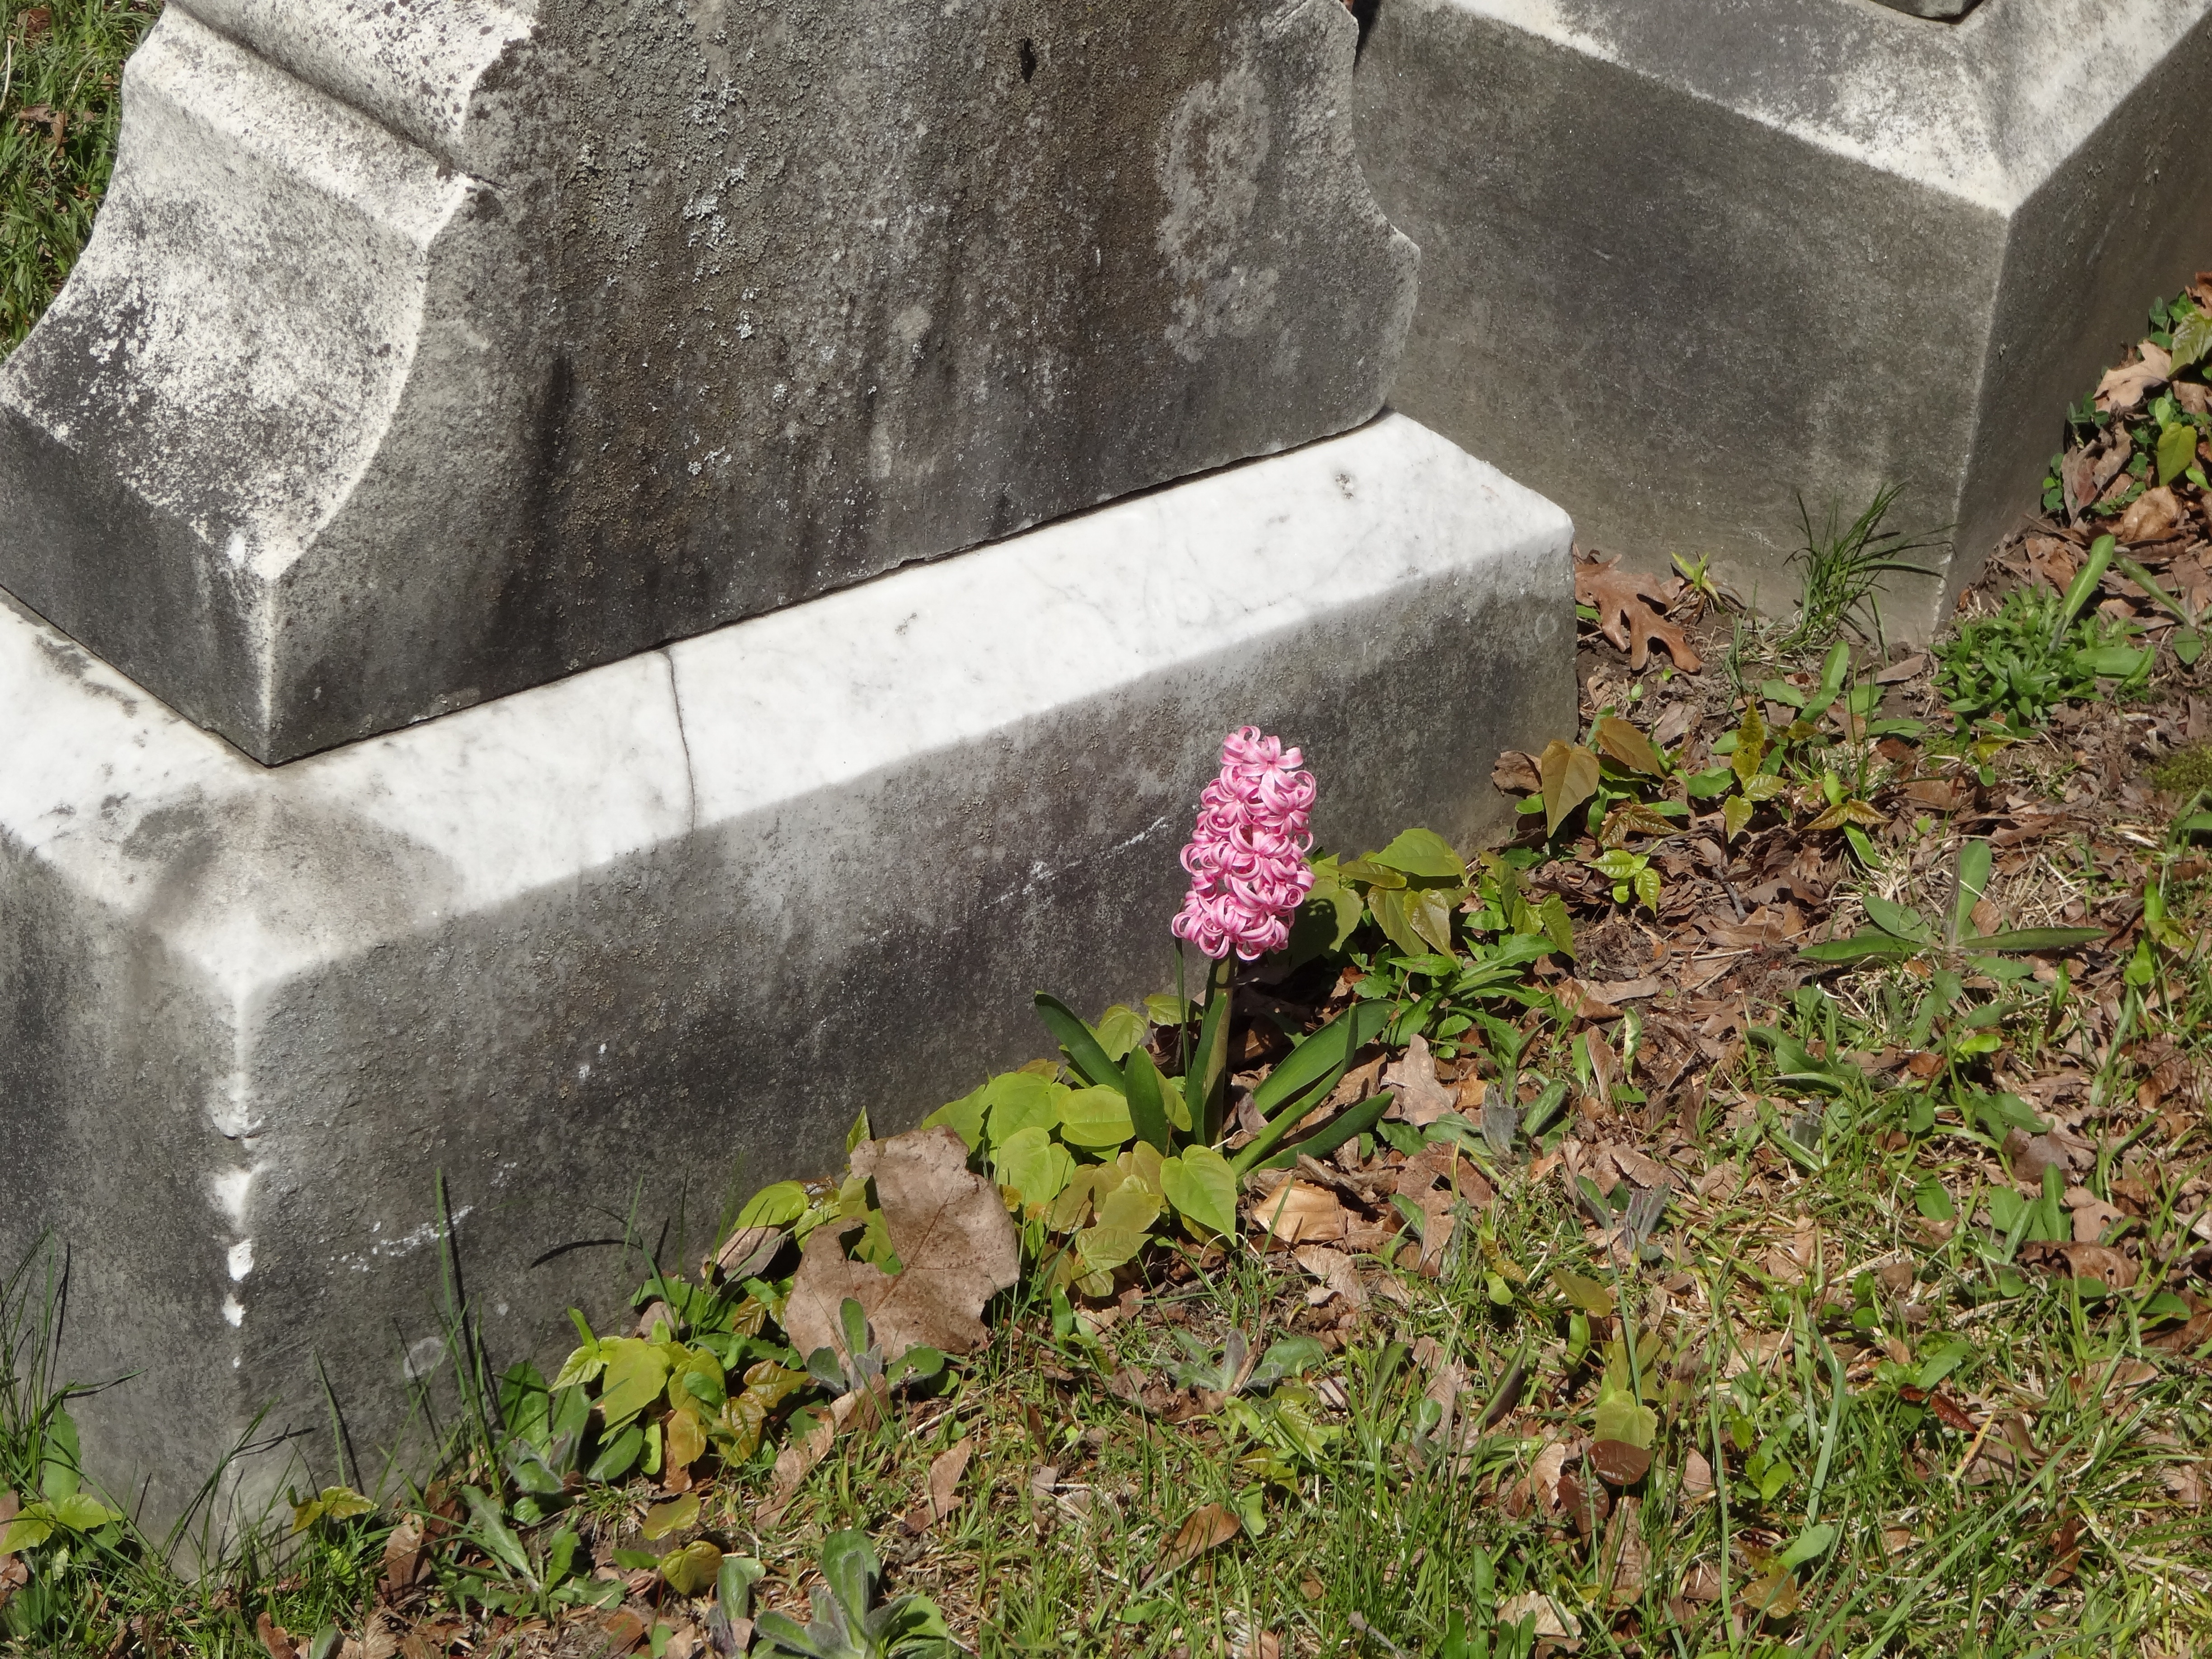
rock, wall, cemetery, garden, tombstone, outdoors, grave, graveyard, gravestone, headstone, pink flower, ancient history